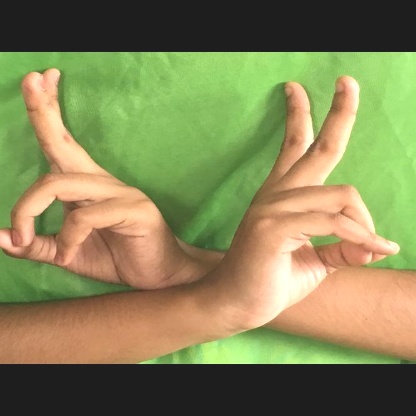
Mudra: Kartariswastika